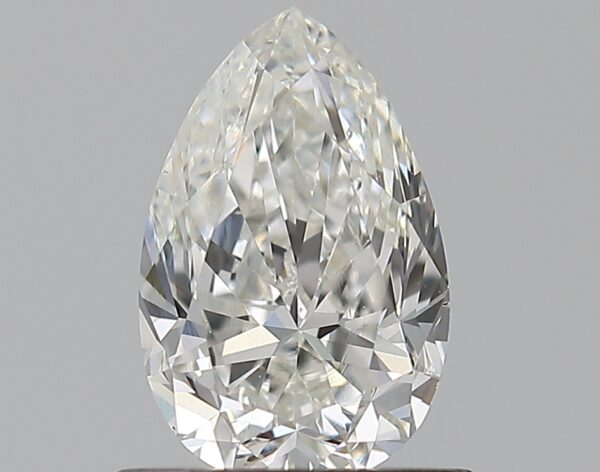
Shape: pear
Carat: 0.7
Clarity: VS2
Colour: G
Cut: VG
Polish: EX
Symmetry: VG
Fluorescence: M
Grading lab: GIA
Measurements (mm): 7.31 x 4.74 x 3.11